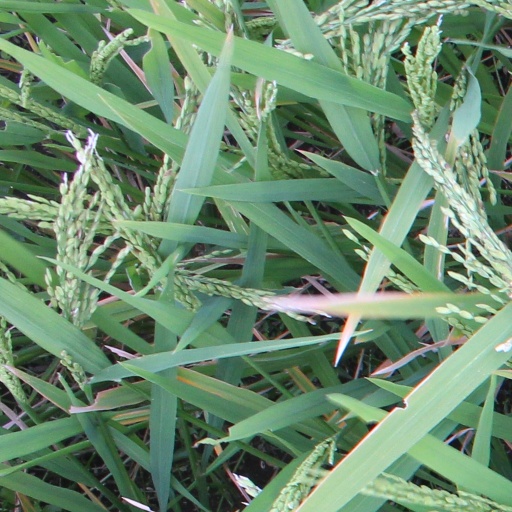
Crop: rice